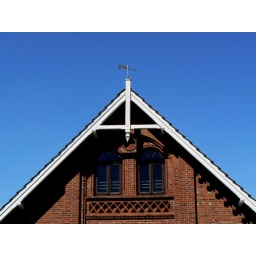
Roof under blue sky